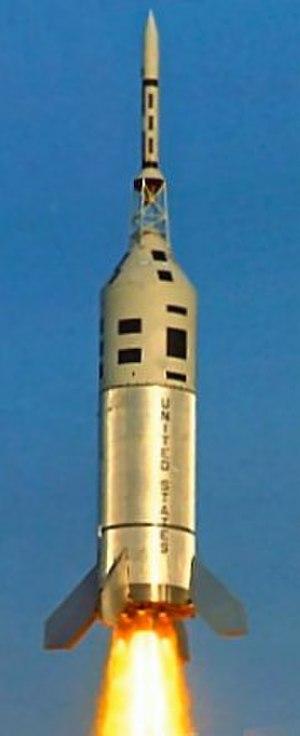
La fusée Little Joe est un lanceur développé par l'agence spatiale américaine et utilisé entre 1959 et 1966 pour tester le comportement des vaisseaux spatiaux des programmes américains Mercury et Apollo durant les phases critiques de leur vol, en particulier au moment où la pression aérodynamique est maximale. Little Joe a été utilisée pour la qualification en vol de la tour de sauvetage et du déploiement des parachutes.